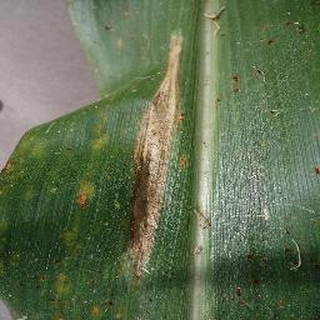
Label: corn_northern_leaf_blight